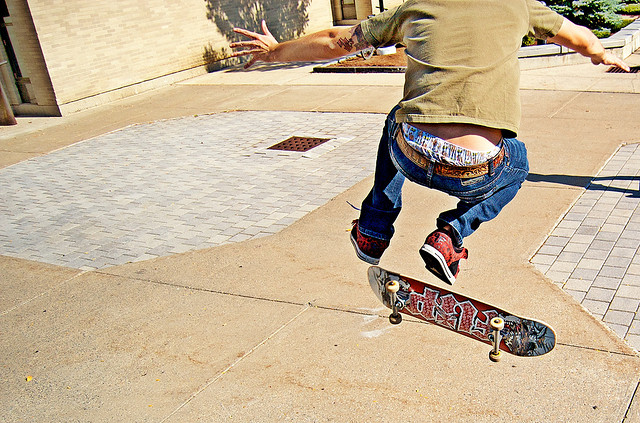
user: Given an image and a question. Answer the question in a short answer. Question: What is the name of the trick this boy is doing? Short Answer:
assistant: kick flip